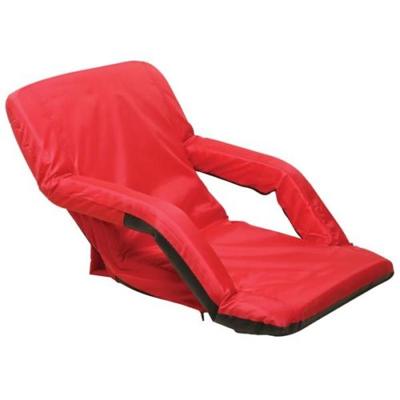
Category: chair